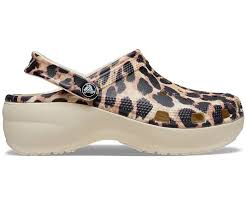
Label: Clog